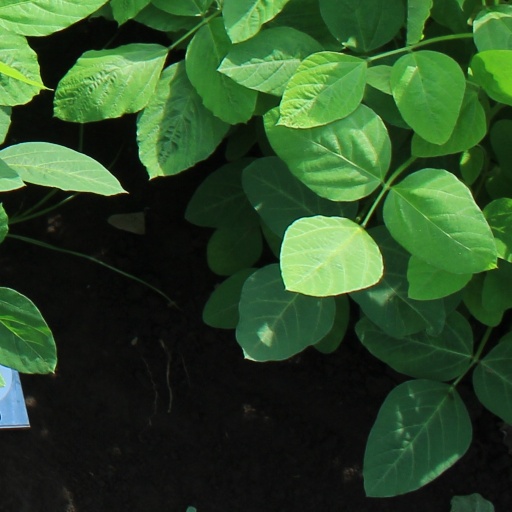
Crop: soybean